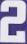
Number: 2